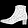
Label: Ankle boot